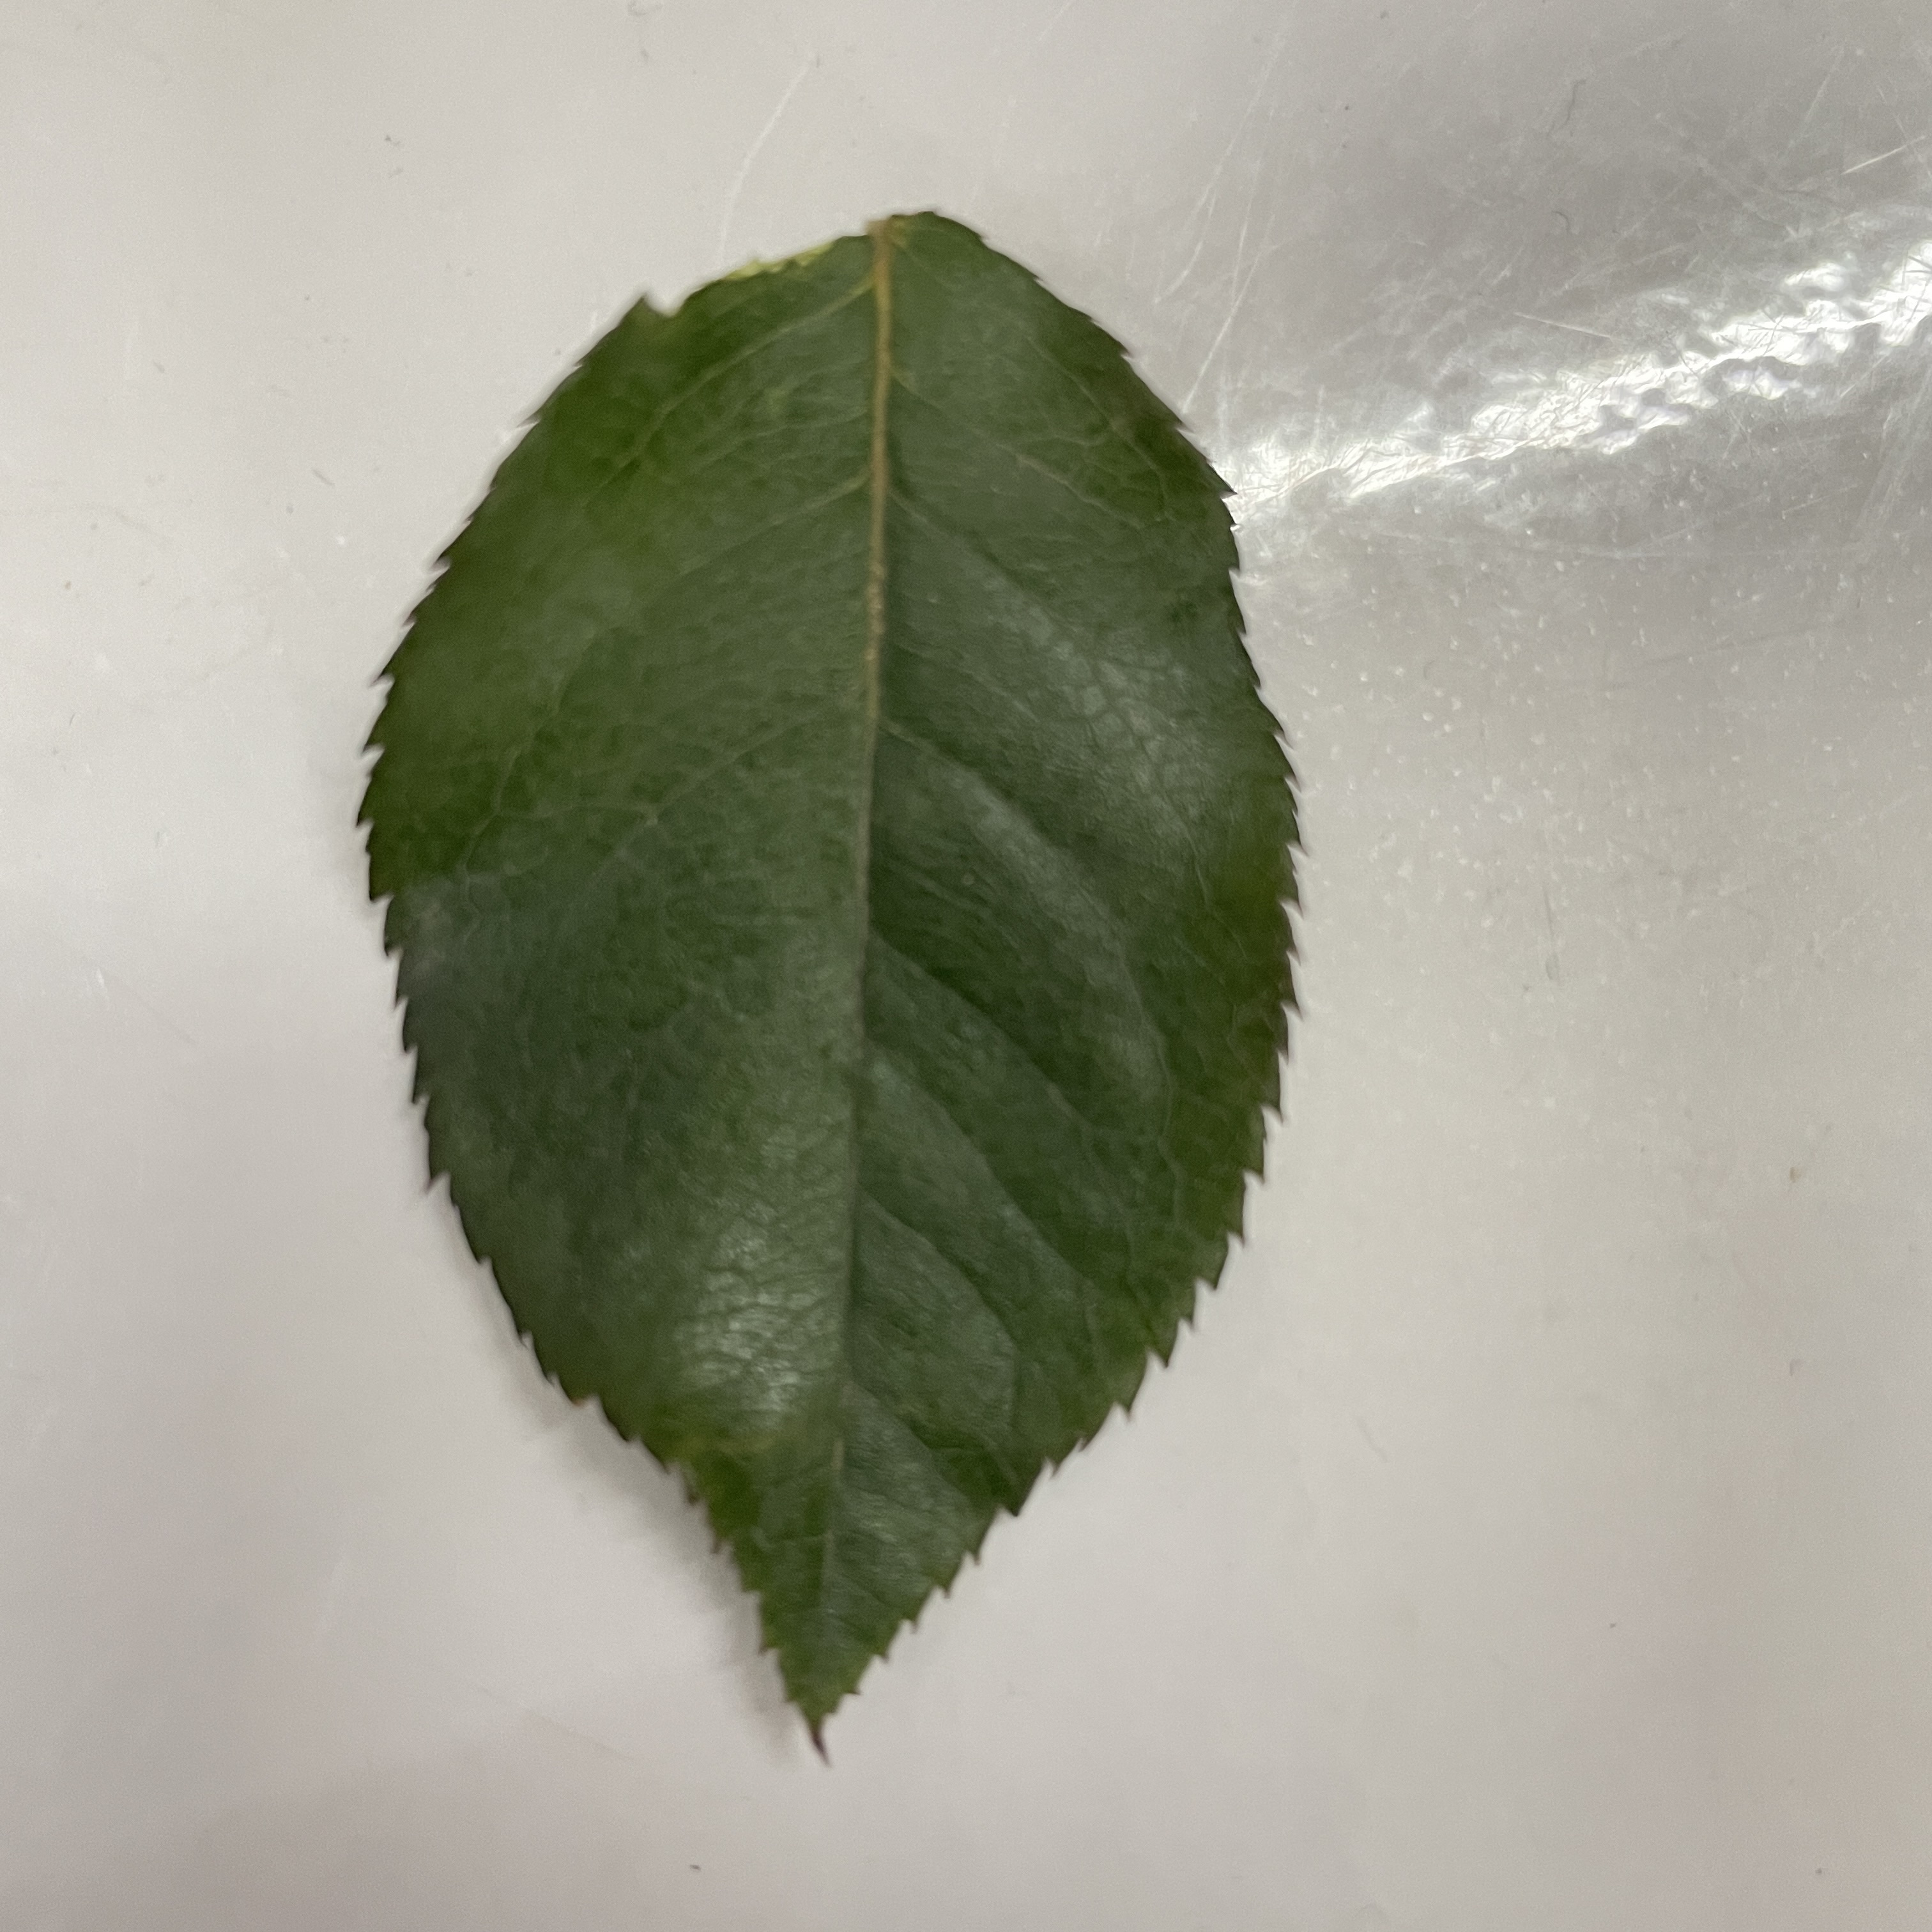
Label: Healthy Leaf